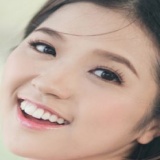
ca sĩ Suni Hạ Linh